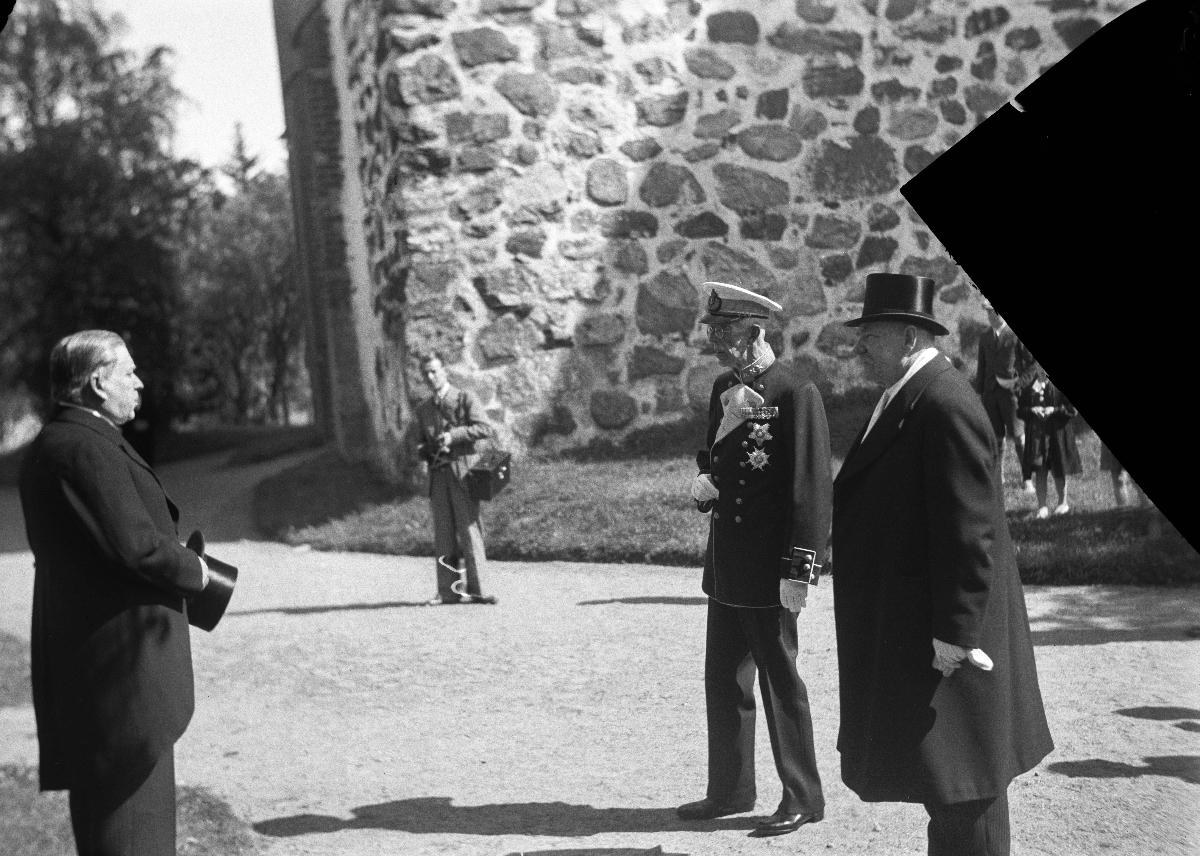
Ruotsin kuningas Kustaa V:n vierailu Suomeen
Sveriges konung Gustaf V:s besök till Finland; Visit of King Gustaf V of Sweden to Finland
sisällön kuvaus: Ruotsin kuningas Kustaa V:n vierailu Suomeen 1936. Kuningas Kustaa V vierailee Naantalin kirkossa 4.6.1936. Vasemmalla Amos Anderson, oikealla presidentti Svinhufvud. content description: Visit of King Gustaf V of Sweden to Finland 1936. King Gustaf V visits Naantali church 4.6.1936. To the left Amos Anderson and right President Svinhufvud. innehållsbeskrivning: Sveriges konung Gustaf V:s besök till Finland 1936. Kung Gustaf V besöker Nådendals kyrka 4.6.1936. Till vänster Amos Anderson, till höger president Svinhufvud.
Kuvaaja: Sundström, Hugo, kuvaaja
Vuosi: 1936
Paikka: Suomi, Varsinais-Suomi, Naantali; Suomi
Aiheet: Anderson, Amos; Kustaa V; Svinhufvud, Pehr Evind; kuninkaalliset; kuninkaat; vierailut; HBL; royalty; kings; visits; royalties; kungligheter; kungar; besök; konungar; visit